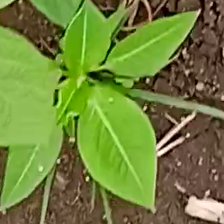
Weed species: Moti_dudhi(Euphorbia_geneculata_L)